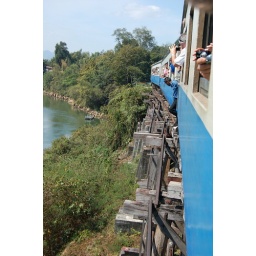
Trestle bridge beneath the train